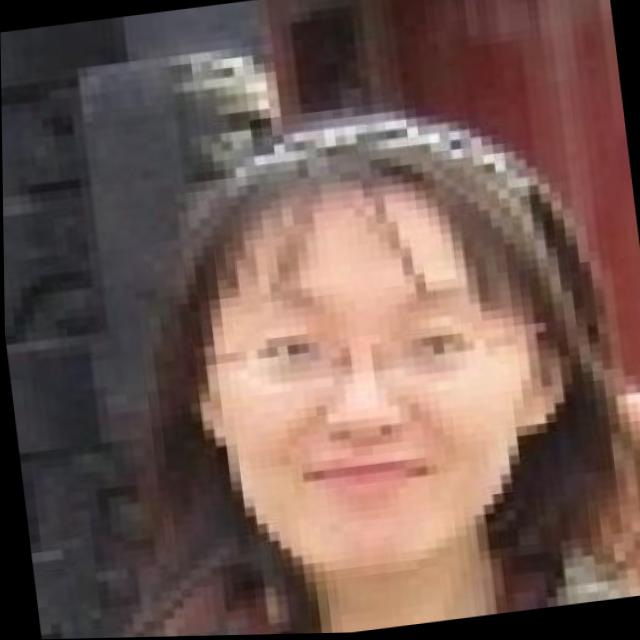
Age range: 21-44